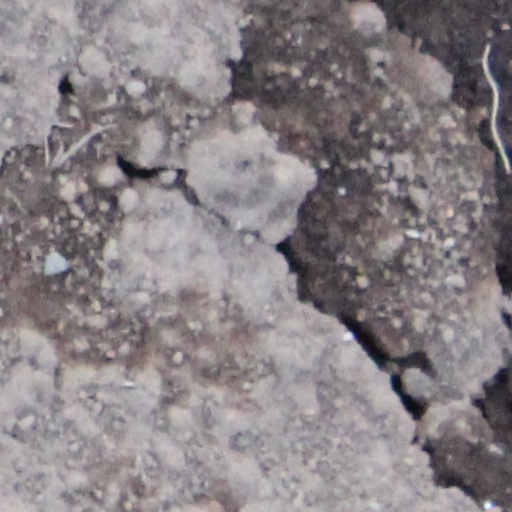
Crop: wheat